Yamate

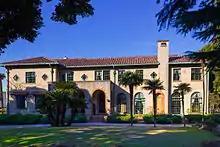
Berrick Hall (1930)

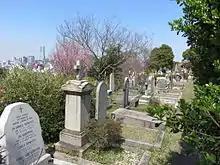
Yokohama Foreign General Cemetery

Over succeeding years during the Meiji era, many senior officers of the Kannai trading companies, "oyatoi gaikokujin" and the diplomatic representatives of other trading nations established homes in the neighbourhood.